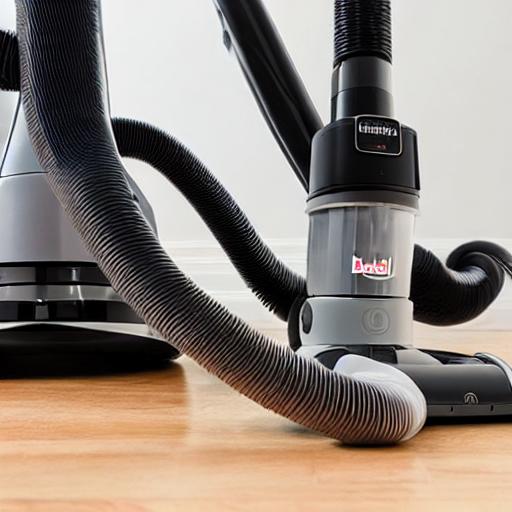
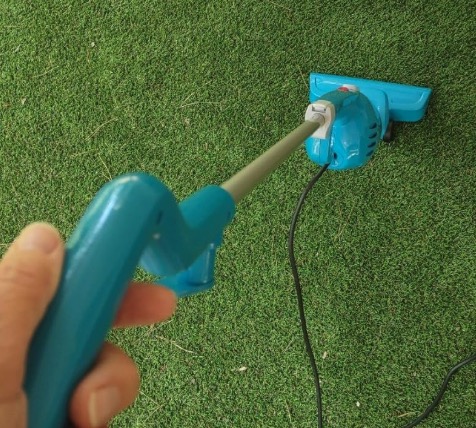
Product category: items_vacuum
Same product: no